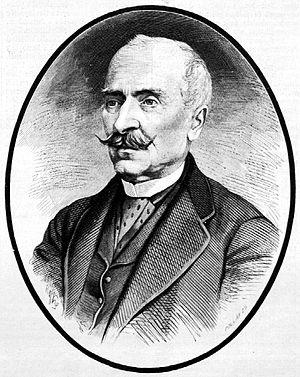
Le comte Imre Mikó de Hidvég, né le 4 septembre 1805 à Zabola et décédé le 16 septembre 1876 à Kolozsvár, est un homme politique et un historien hongrois. Il fut notamment ministre et gouverneur de Transylvanie. Il travailla sans relâche à l'essor économique, culturel et scientifique de son pays, surtout en Transylvanie, d'où son surnom de « Szécheny de la Transylvanie », en référence au comte István Széchenyi, « le créateur de la Hongrie moderne » et « le plus grand Hongrois ». Il est membre de l'Académie hongroise des sciences.